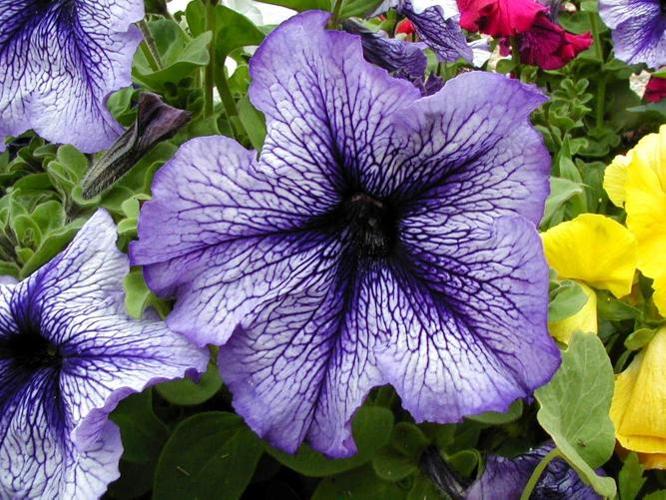
Label: petunia